Palatines

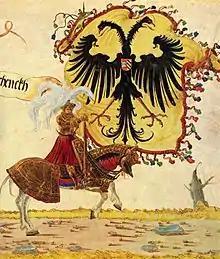
A Paladin, an Imperial Knight

The term palatine or palatinus was first used in the Roman Empire for chamberlains of the emperor (e.g. Chamberlain of the Holy Roman Church) due to their association with the Palatine Hill, the home where Roman emperors lived since Augustus Caesar (and whence "palace").